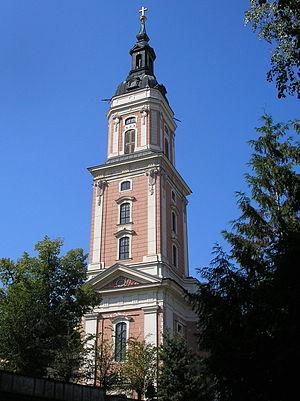
Christian Friedrich Schuricht, né le 5 mars 1753 à Dresde où il est mort le 2 août 1832, est un architecte, paysagiste et graveur allemand, auteur notamment du nouveau palais et du jardin chinois au château de Pillnitz.
Greiz est une ville d'Allemagne, dans le Land de Thuringe et chef-lieu de l'arrondissement du même nom. Greiz fut la résidence officielle de la famille de Reuss qui régnait sur la principauté de Reuss branche aînée jusqu'en 1918. Son monument le plus emblématique est l'ancien château princier, l'Oberes Schloss, elle est parfois surnommée la « Perle du Vogtland ».